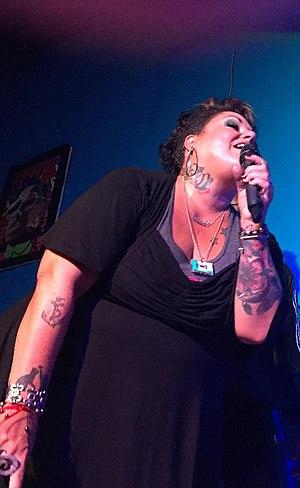
Debbie Deb est une chanteuse américaine de dance-pop, surtout connue dans les années 1980 pour des titres de freestyle comme "Lookout Weekend" et "When I Hear Music".